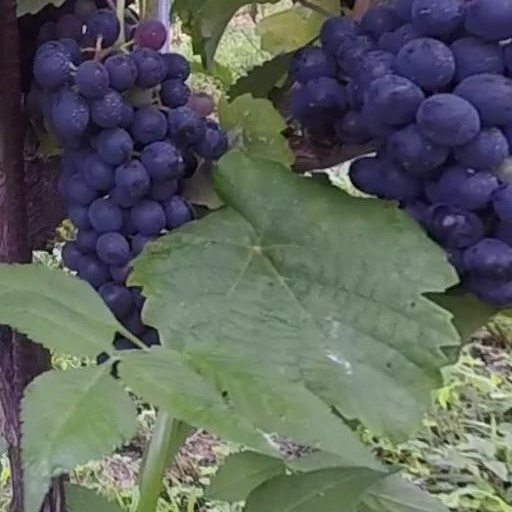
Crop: grape